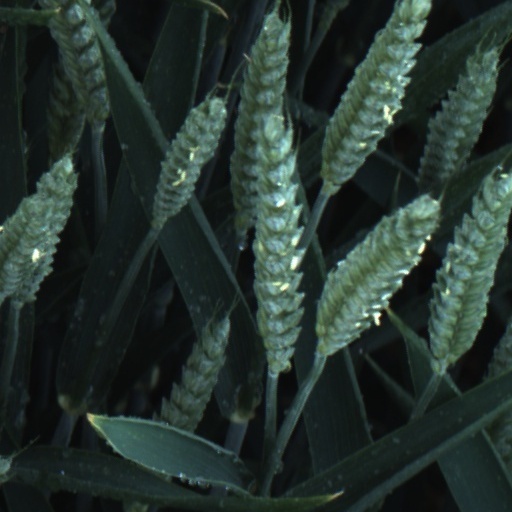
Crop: wheat